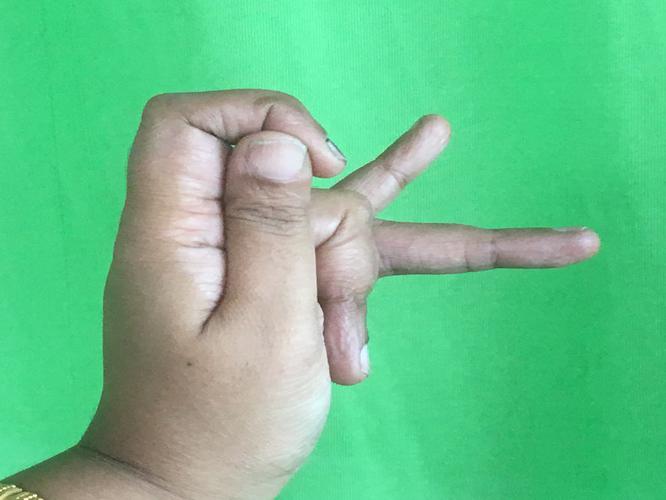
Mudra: Katakamukha_3
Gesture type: single_hand